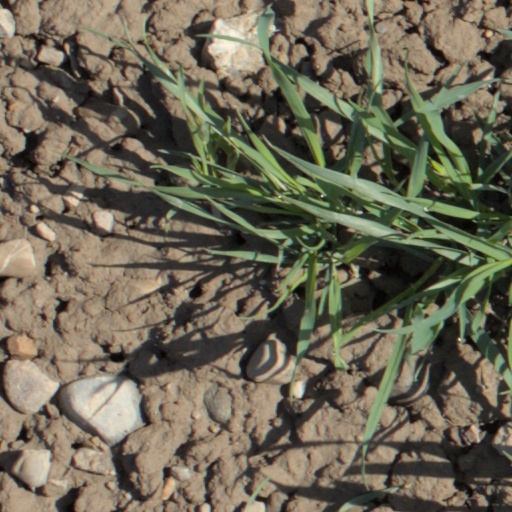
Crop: wheat